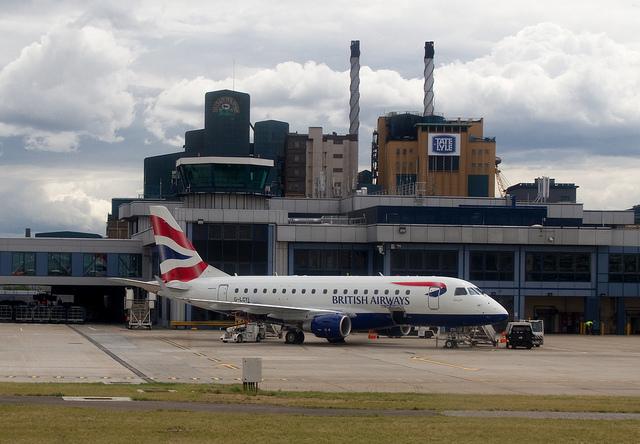
A white plane sitting on top of a runway near a building.